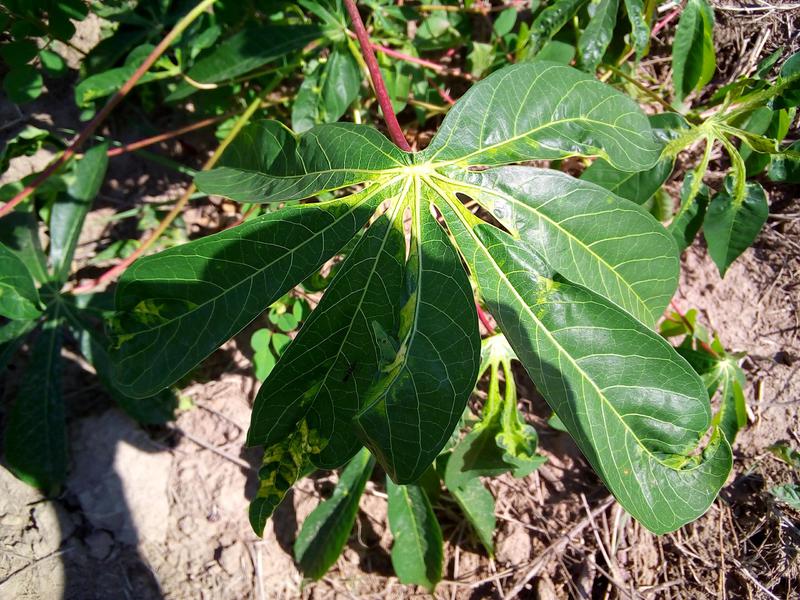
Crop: cassava
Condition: mosaic_disease